Duane Benton

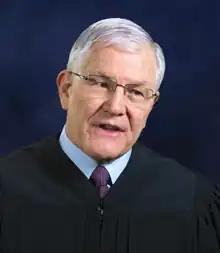

William Duane Benton (born September 8, 1950), known professionally as Duane Benton, is a United States circuit judge of the United States Court of Appeals for the Eighth Circuit.